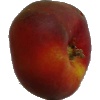
Label: Nectarine Flat 1